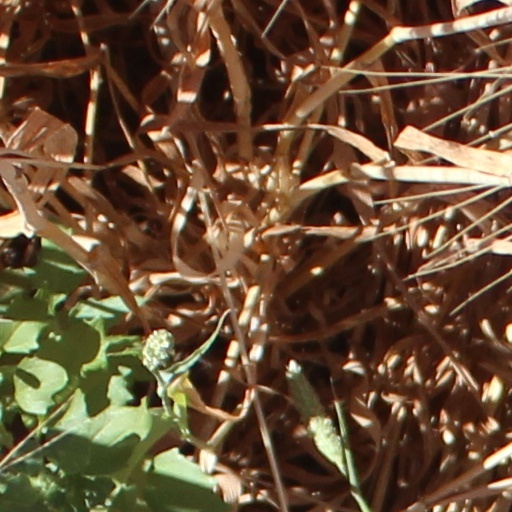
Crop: wheat